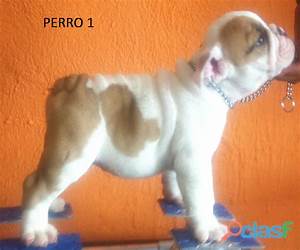
Label: cane